Kraco Enterprises

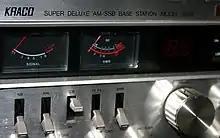
A Kraco Super Deluxe CB transmitter

Kraco Enterprises, LLC, is an American private company. It primarily manufactures fabricated rubber products for a wide variety of purposes and applications. While they mainly produce floormats, they have also been a supplier for the automotive industry producing tire walls and even audio equipment including car speakers, stereos, and CB radios. Kraco was founded in 1954 in Compton, California. Their first product was "Snap-on" white walls to create temporary white-walled tires. They moved into making rubber, vinyl and soon thereafter, carpet floormats as the business expanded.